Martin Pearlman

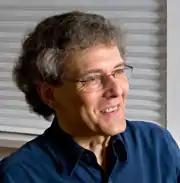
Martin Pearlman – photo by Susan Wilson

Born in Chicago, Illinois, Pearlman received training in composition, violin, piano, and theory. He received a B. A. in 1967 from Cornell University, where he resided at the Telluride House, studied composition with Karel Husa and Robert Palmer and began studying harpsichord with Donald Paterson. After Cornell, Mr. Pearlman studied harpsichord with renowned harpsichordist and early music pioneer Gustav Leonhardt in Amsterdam on a Fulbright Grant (1967–68). In 1971, he received an M. M. in composition from Yale University, studying composition with Yehudi Wyner and harpsichord with noted harpsichordist Ralph Kirkpatrick, and worked in the electronic music studio. In 1971, he moved to Boston, where he won the Erwin Bodky competition as a harpsichordist and began performing widely in solo recitals and concertos. In 1973–74, he founded Boston Baroque (which was called Banchetto Musicale until 1992). With that ensemble, he has conducted many American and world period-instrument premieres of operas, choral works, and instrumental works, including Mozart operas and major works of Bach, Handel and Monteverdi. He has directed Boston Baroque in an annual subscription series in Boston, toured with the ensemble in the U.S. and Europe, and made recordings (principally for Telarc International), three of which have been nominated for Grammy awards (see www.bostonbaroque.org).